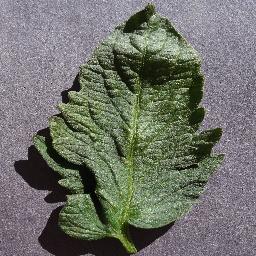
Label: Tomato___healthy